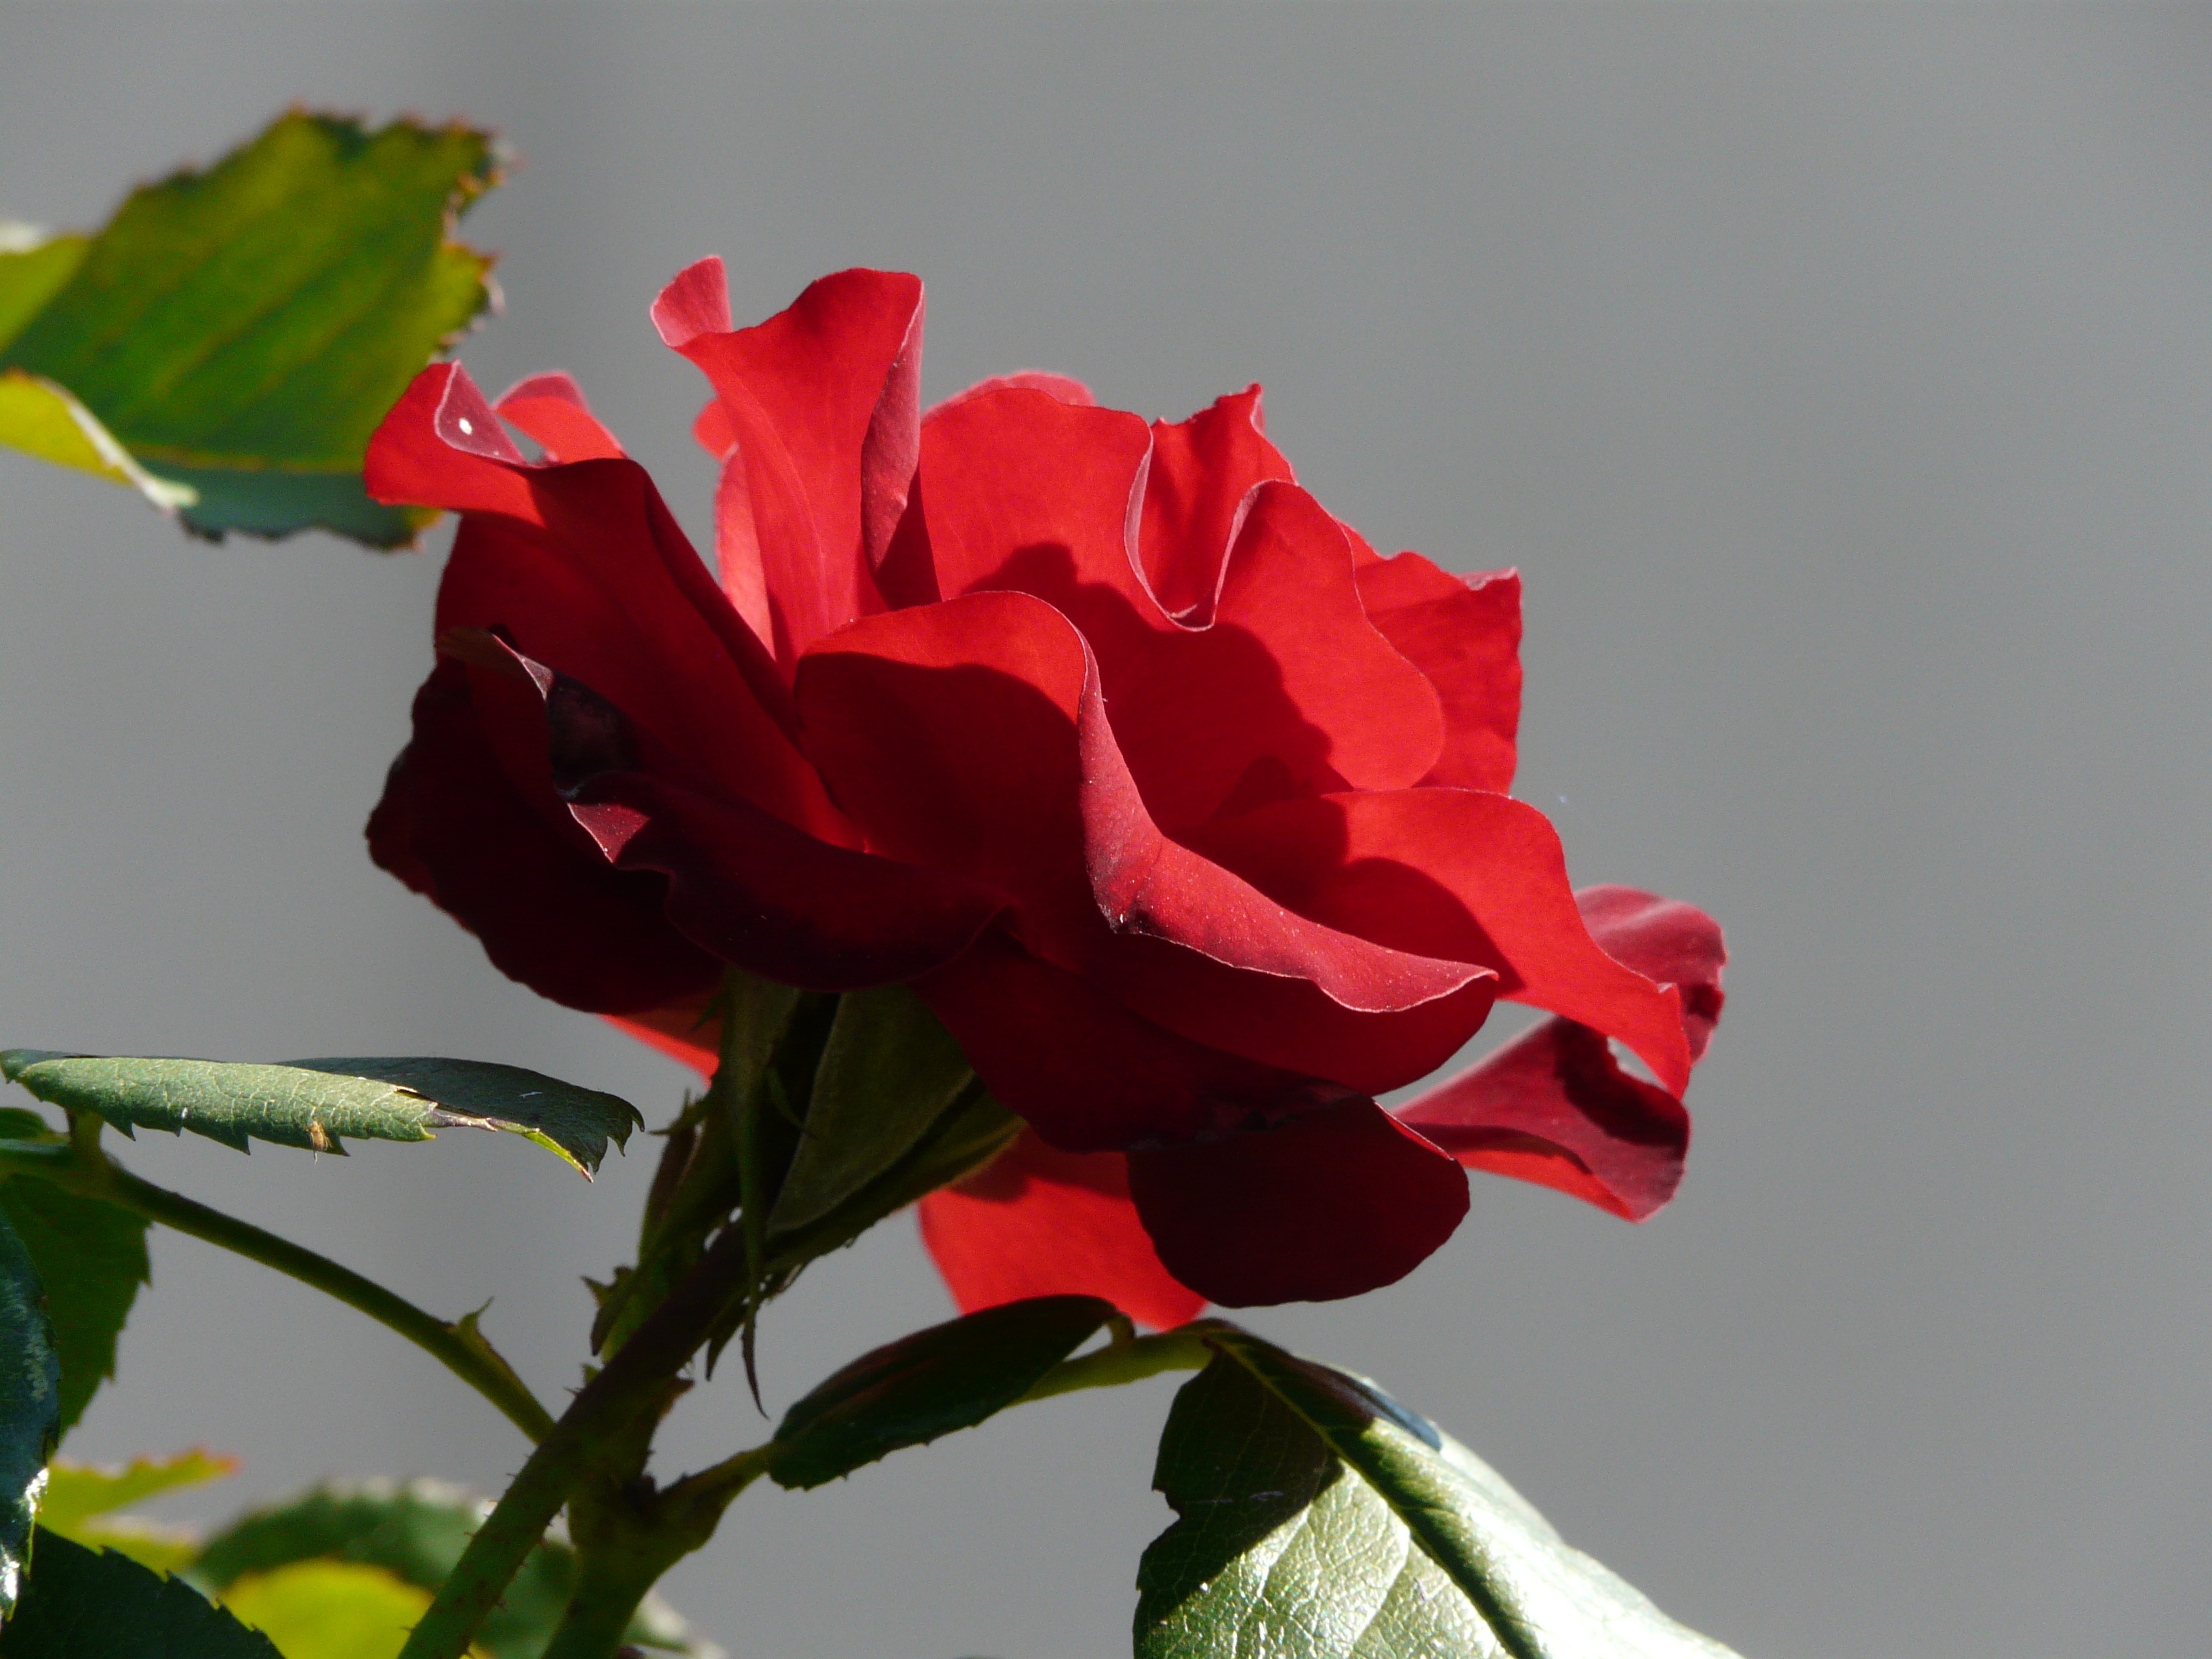
plant, flower, petal, summer, rose, red, flora, beauty, macro photography, flowering plant, garden roses, rose family, land plant